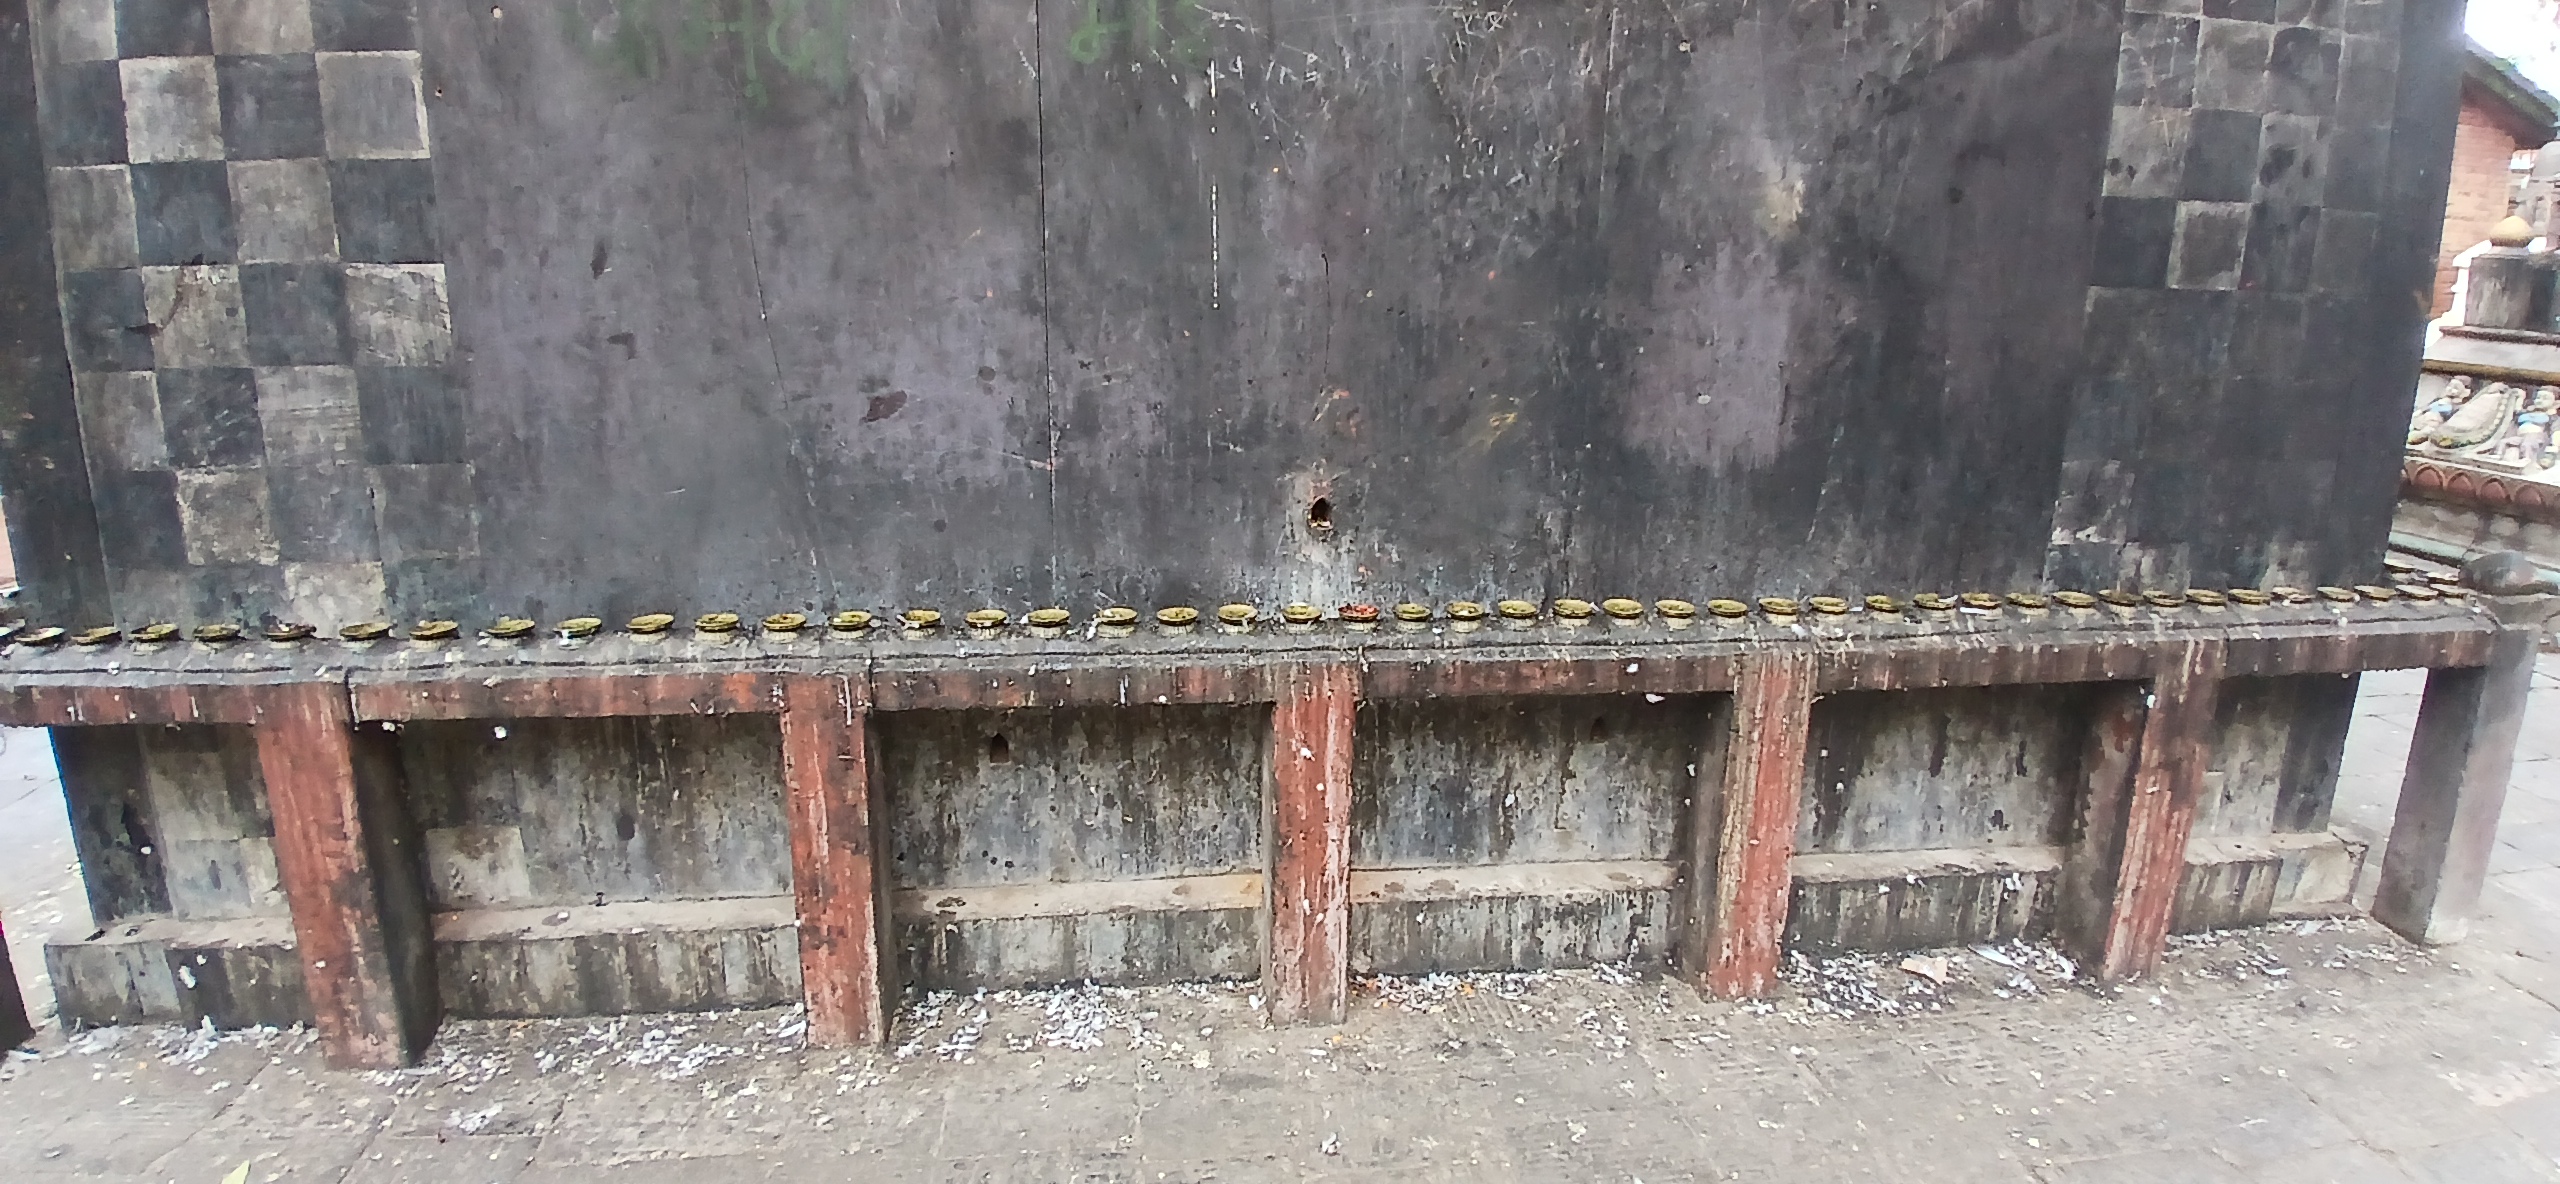
Heritage site: Chamundra_Mai